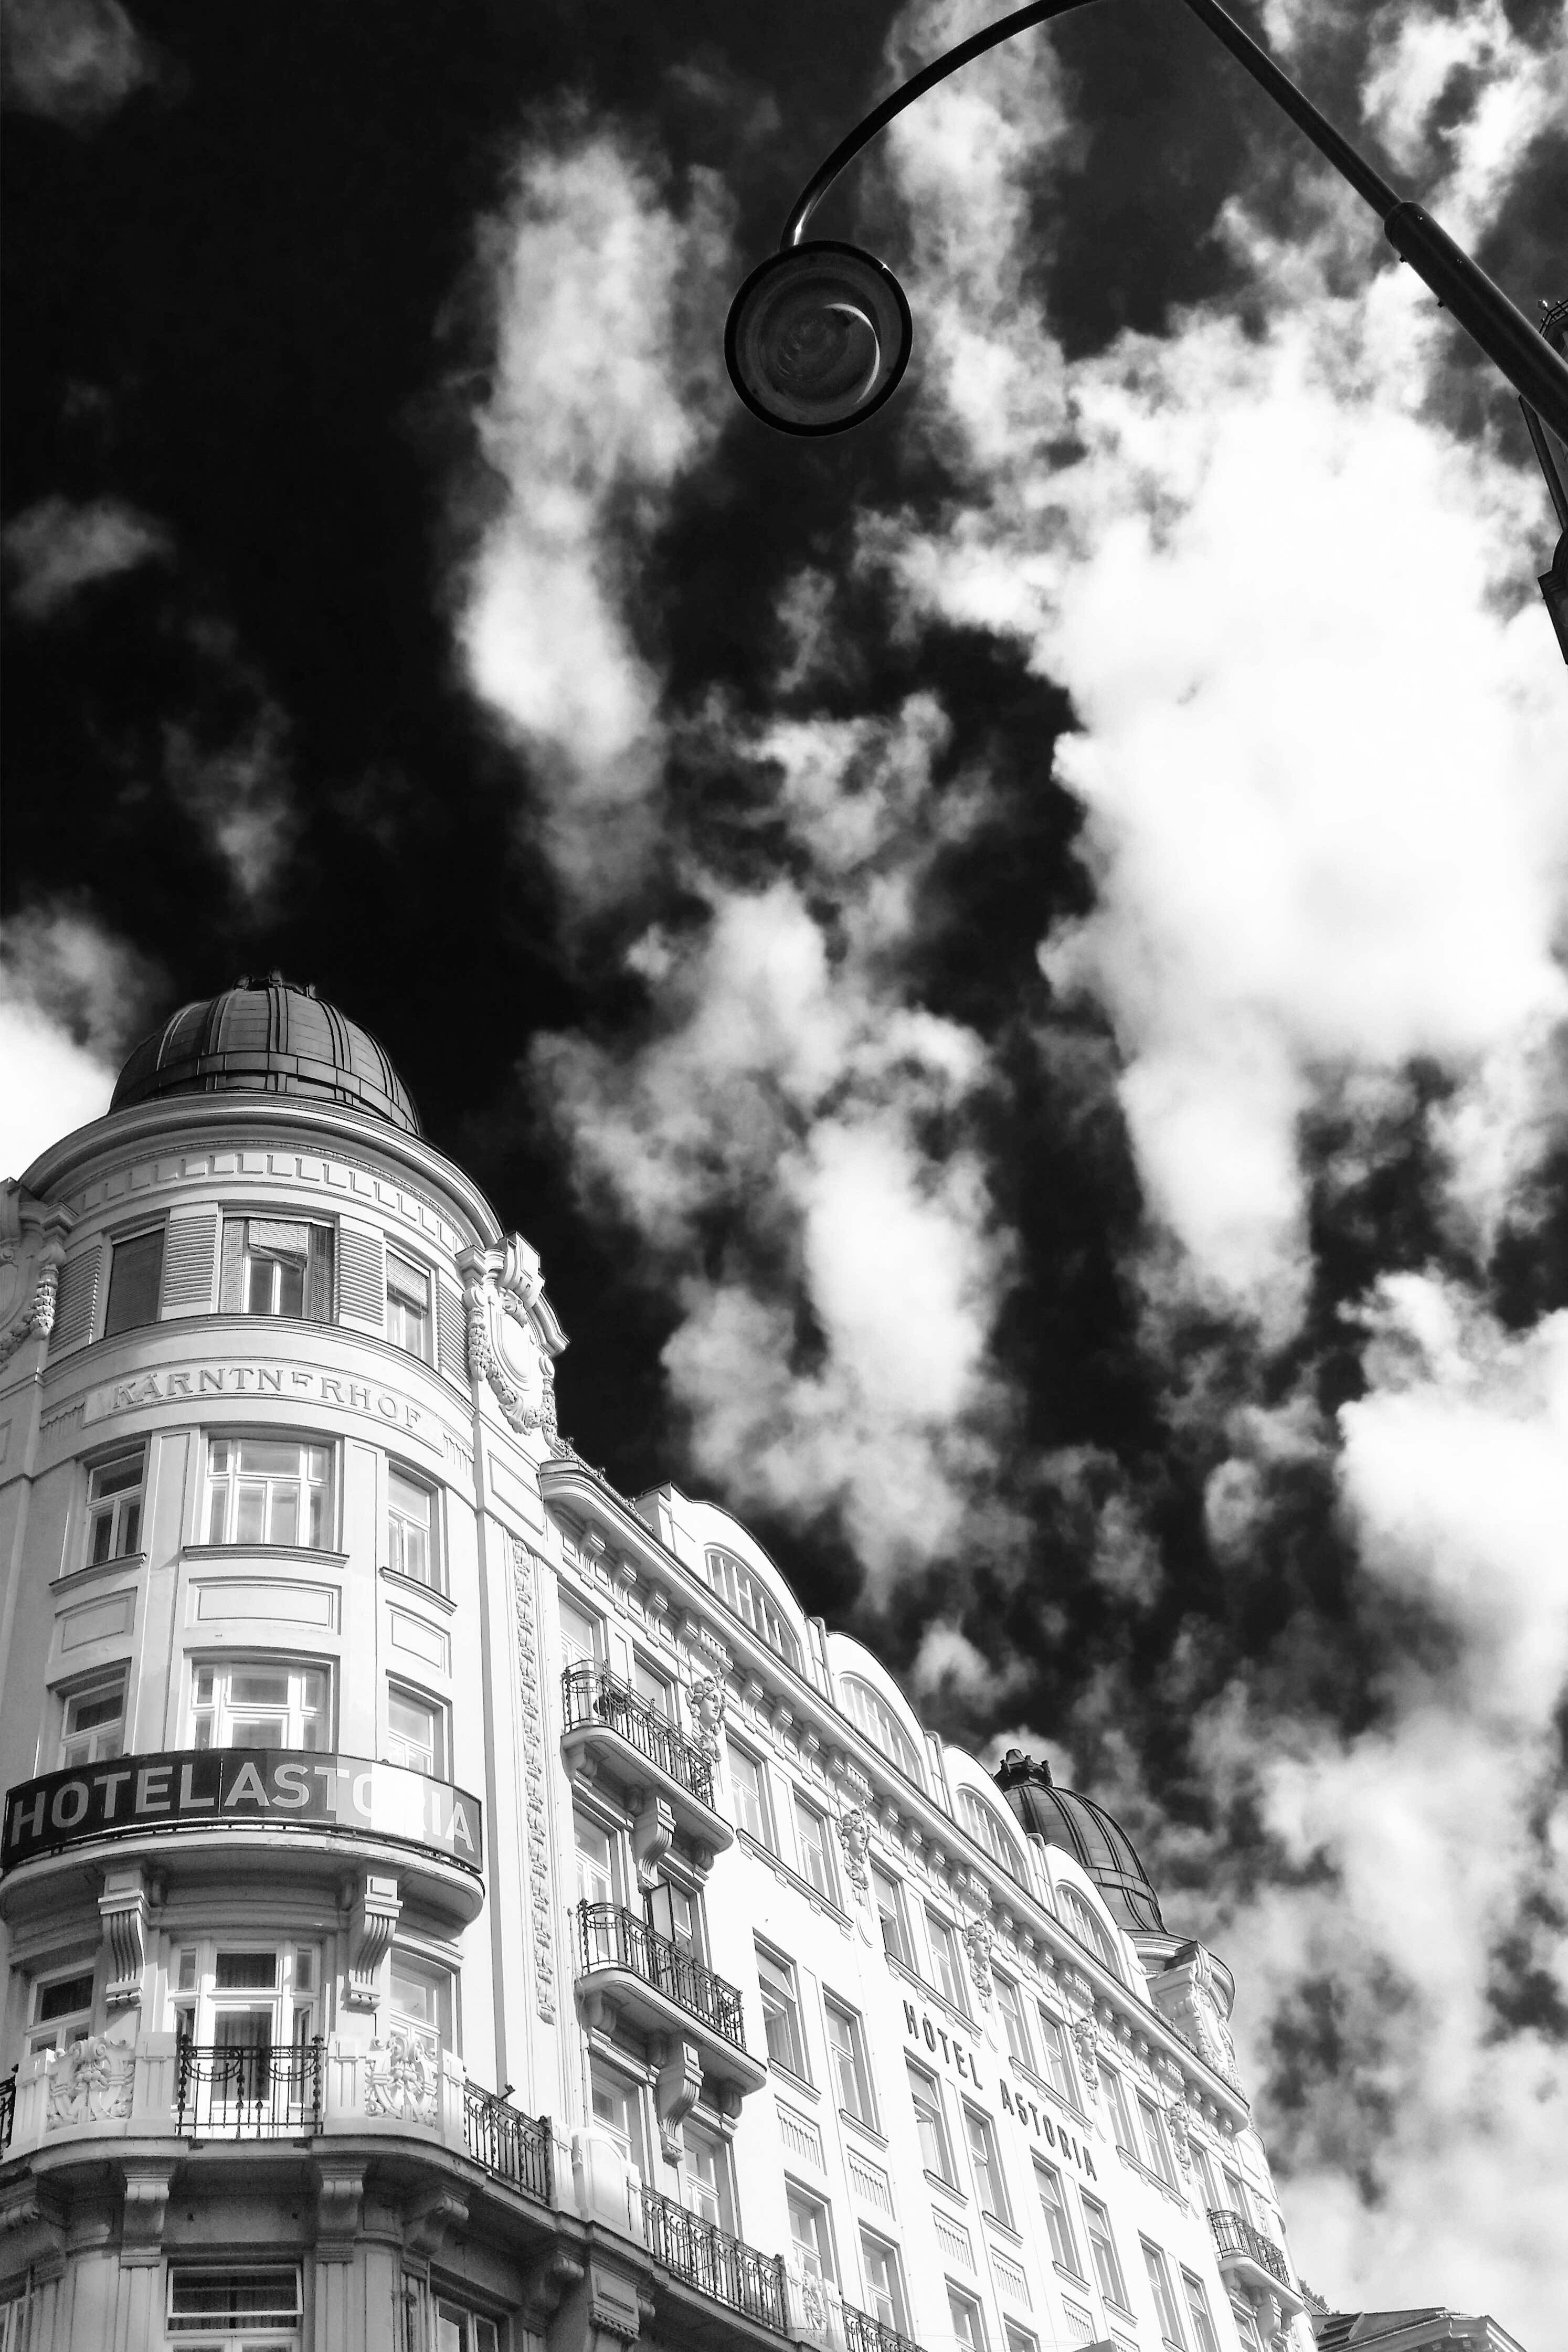
black and white, white, photography, city, darkness, black, monochrome, austria, photograph, shape, monochrome photography